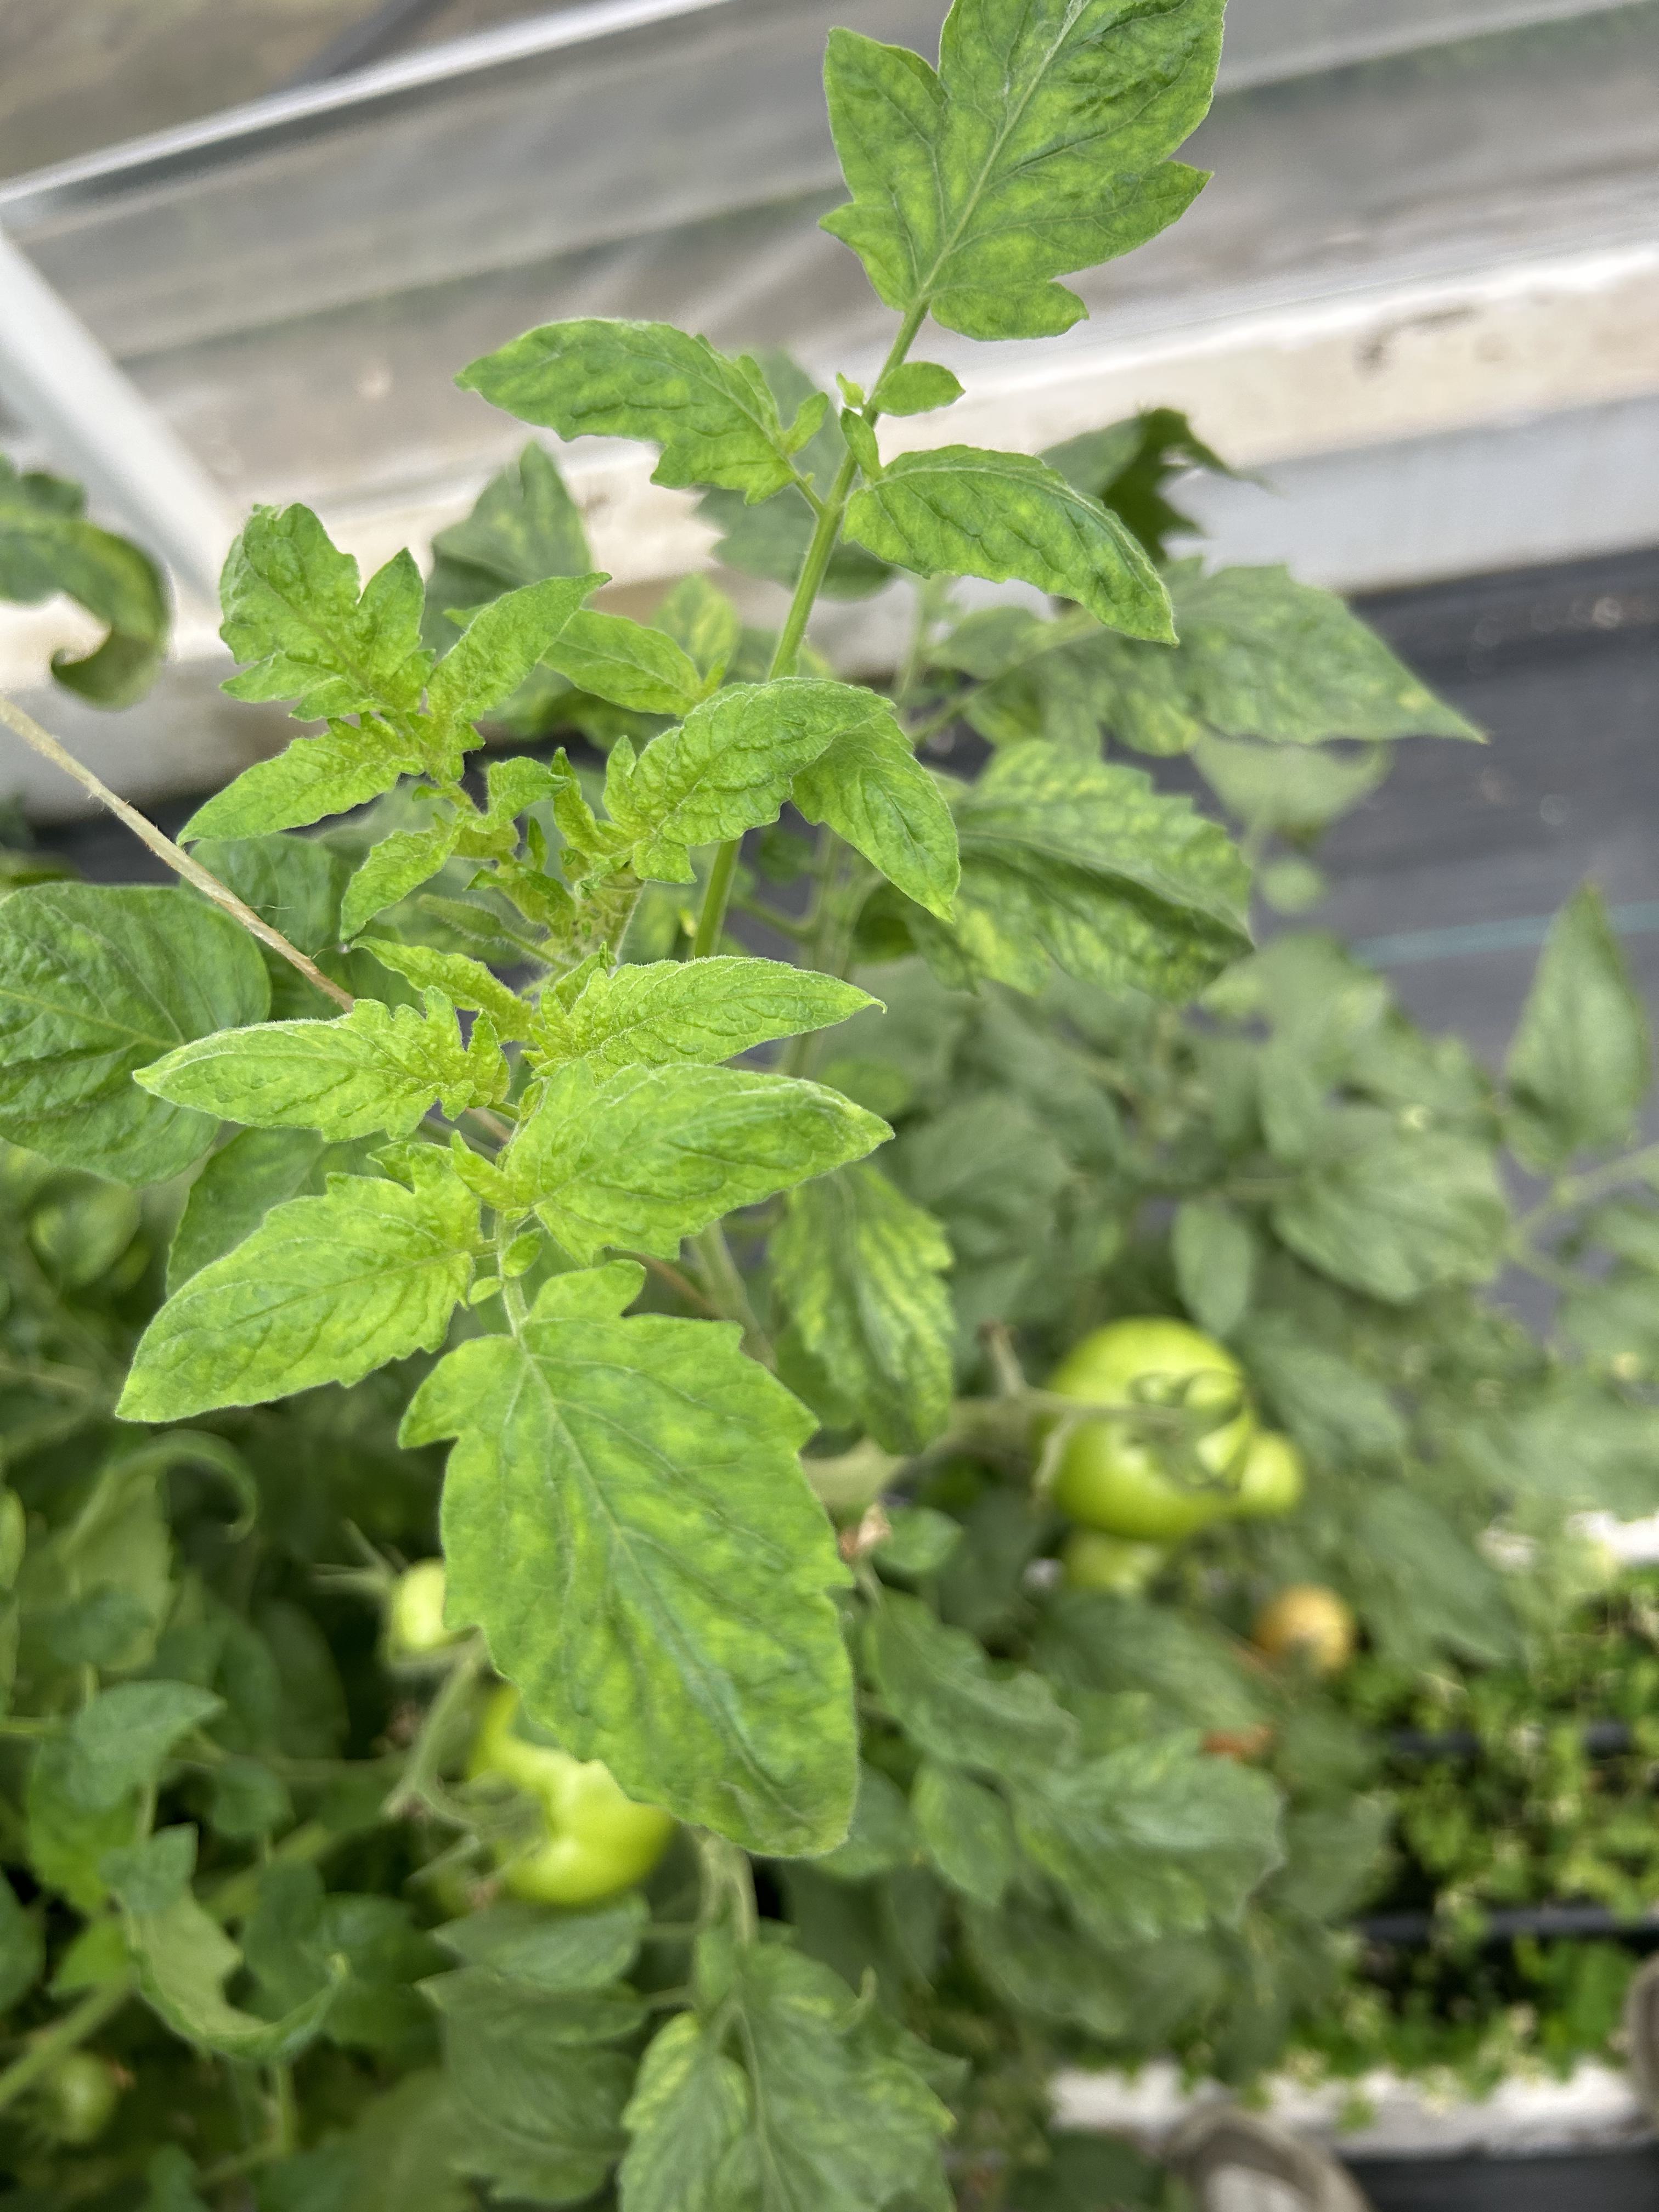
Disease: Viral